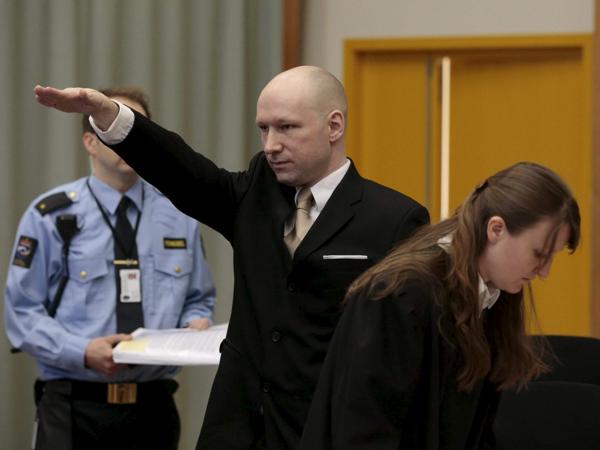
回答: ハイタッチをスルーされたのでヒトラーに忠誠を誓う